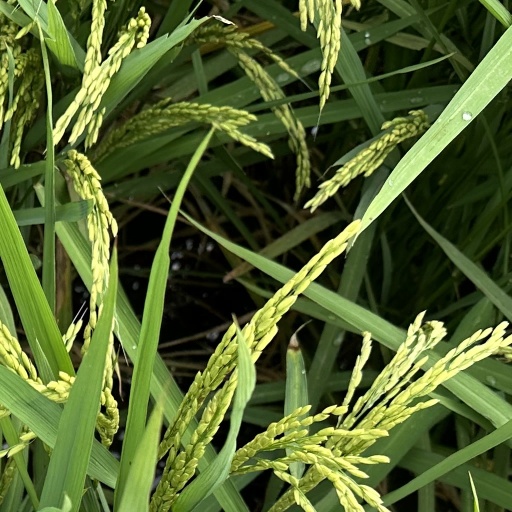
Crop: rice